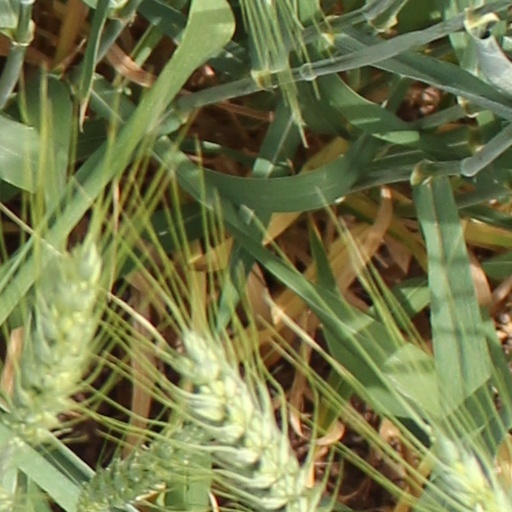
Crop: wheat